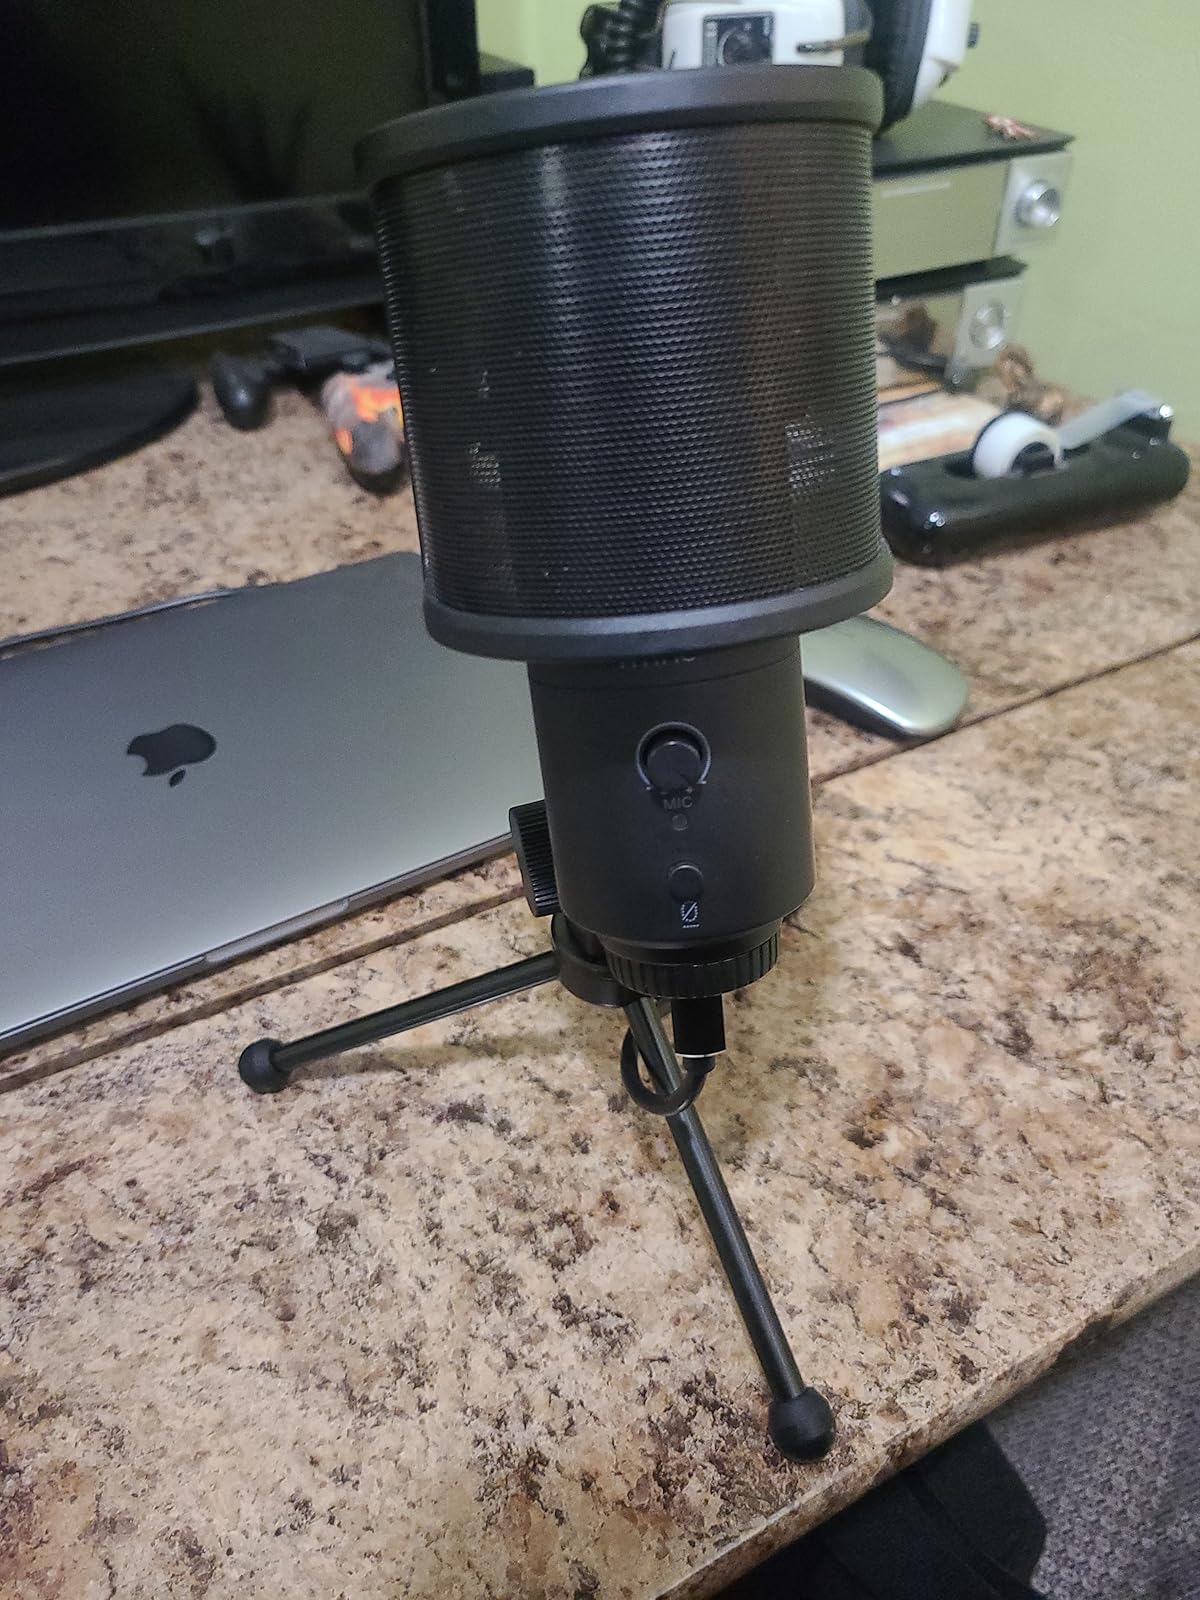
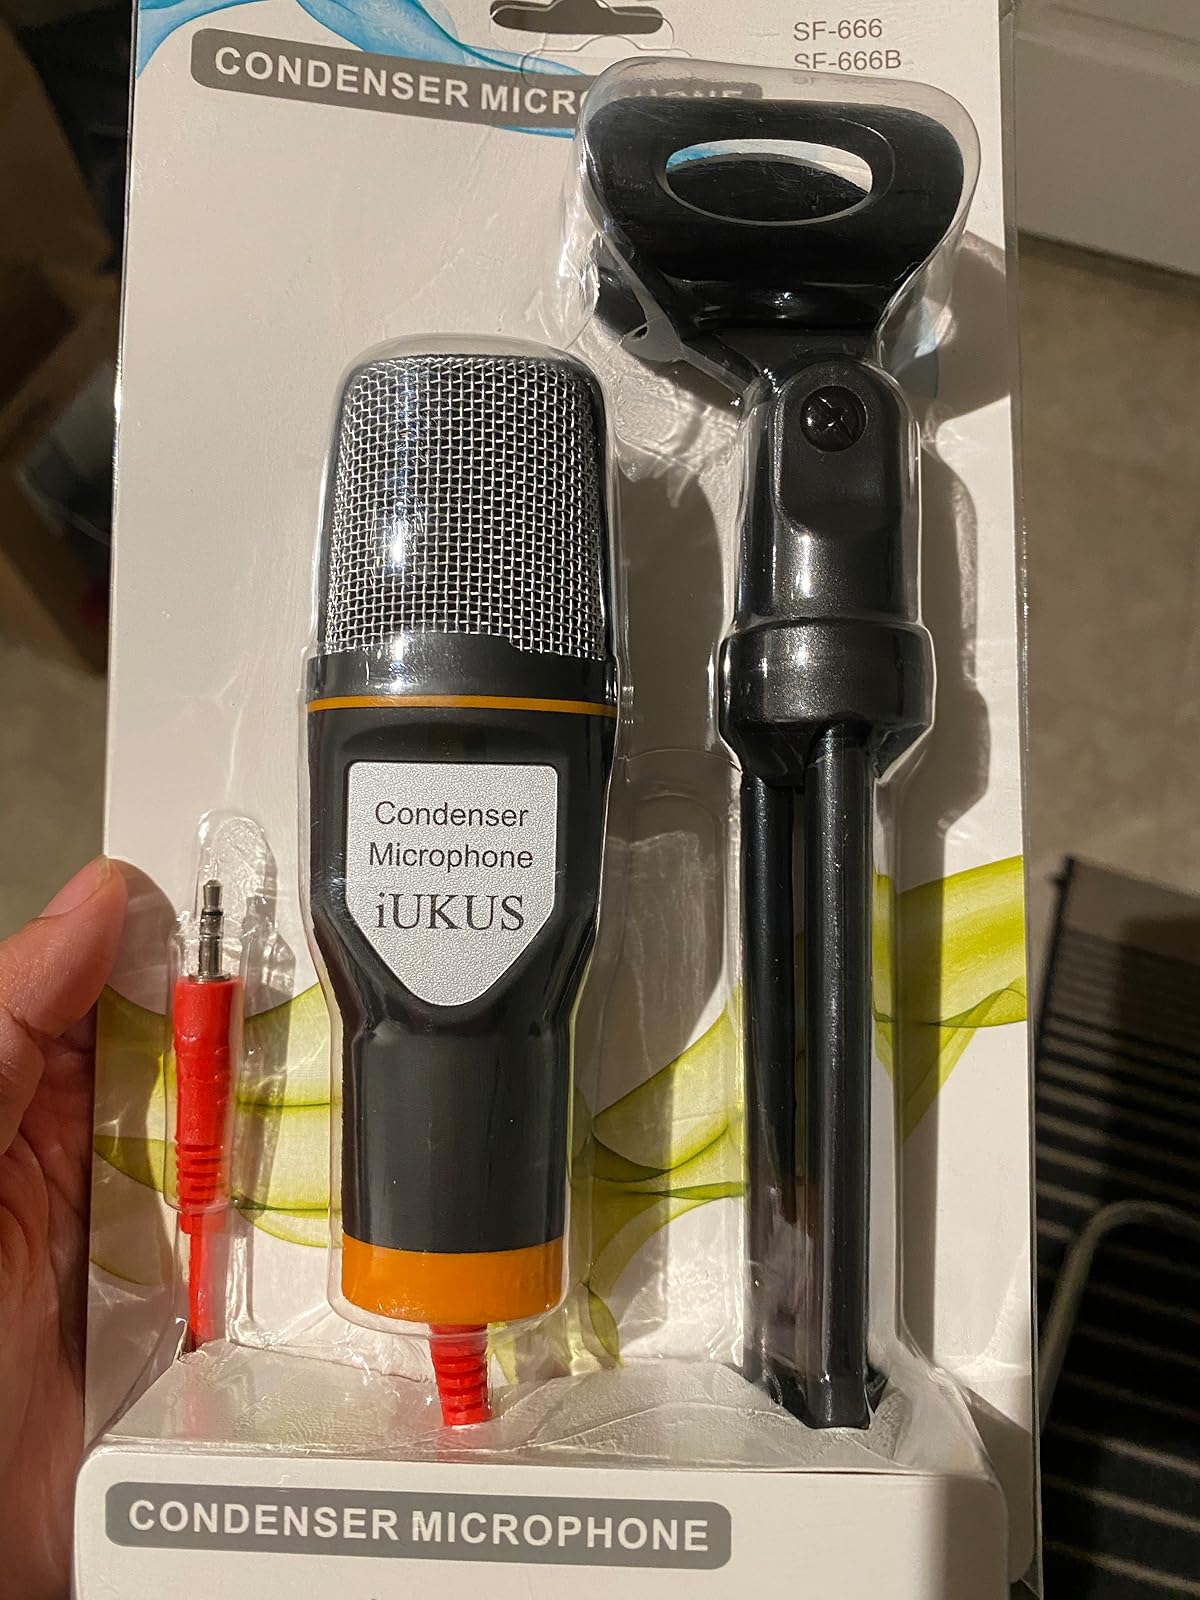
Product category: microphone
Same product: no